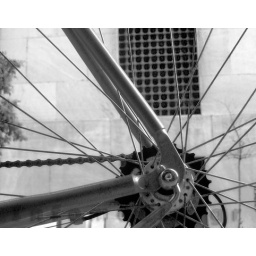
Decorative poster in black &amp;amp; white